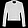
Label: Coat